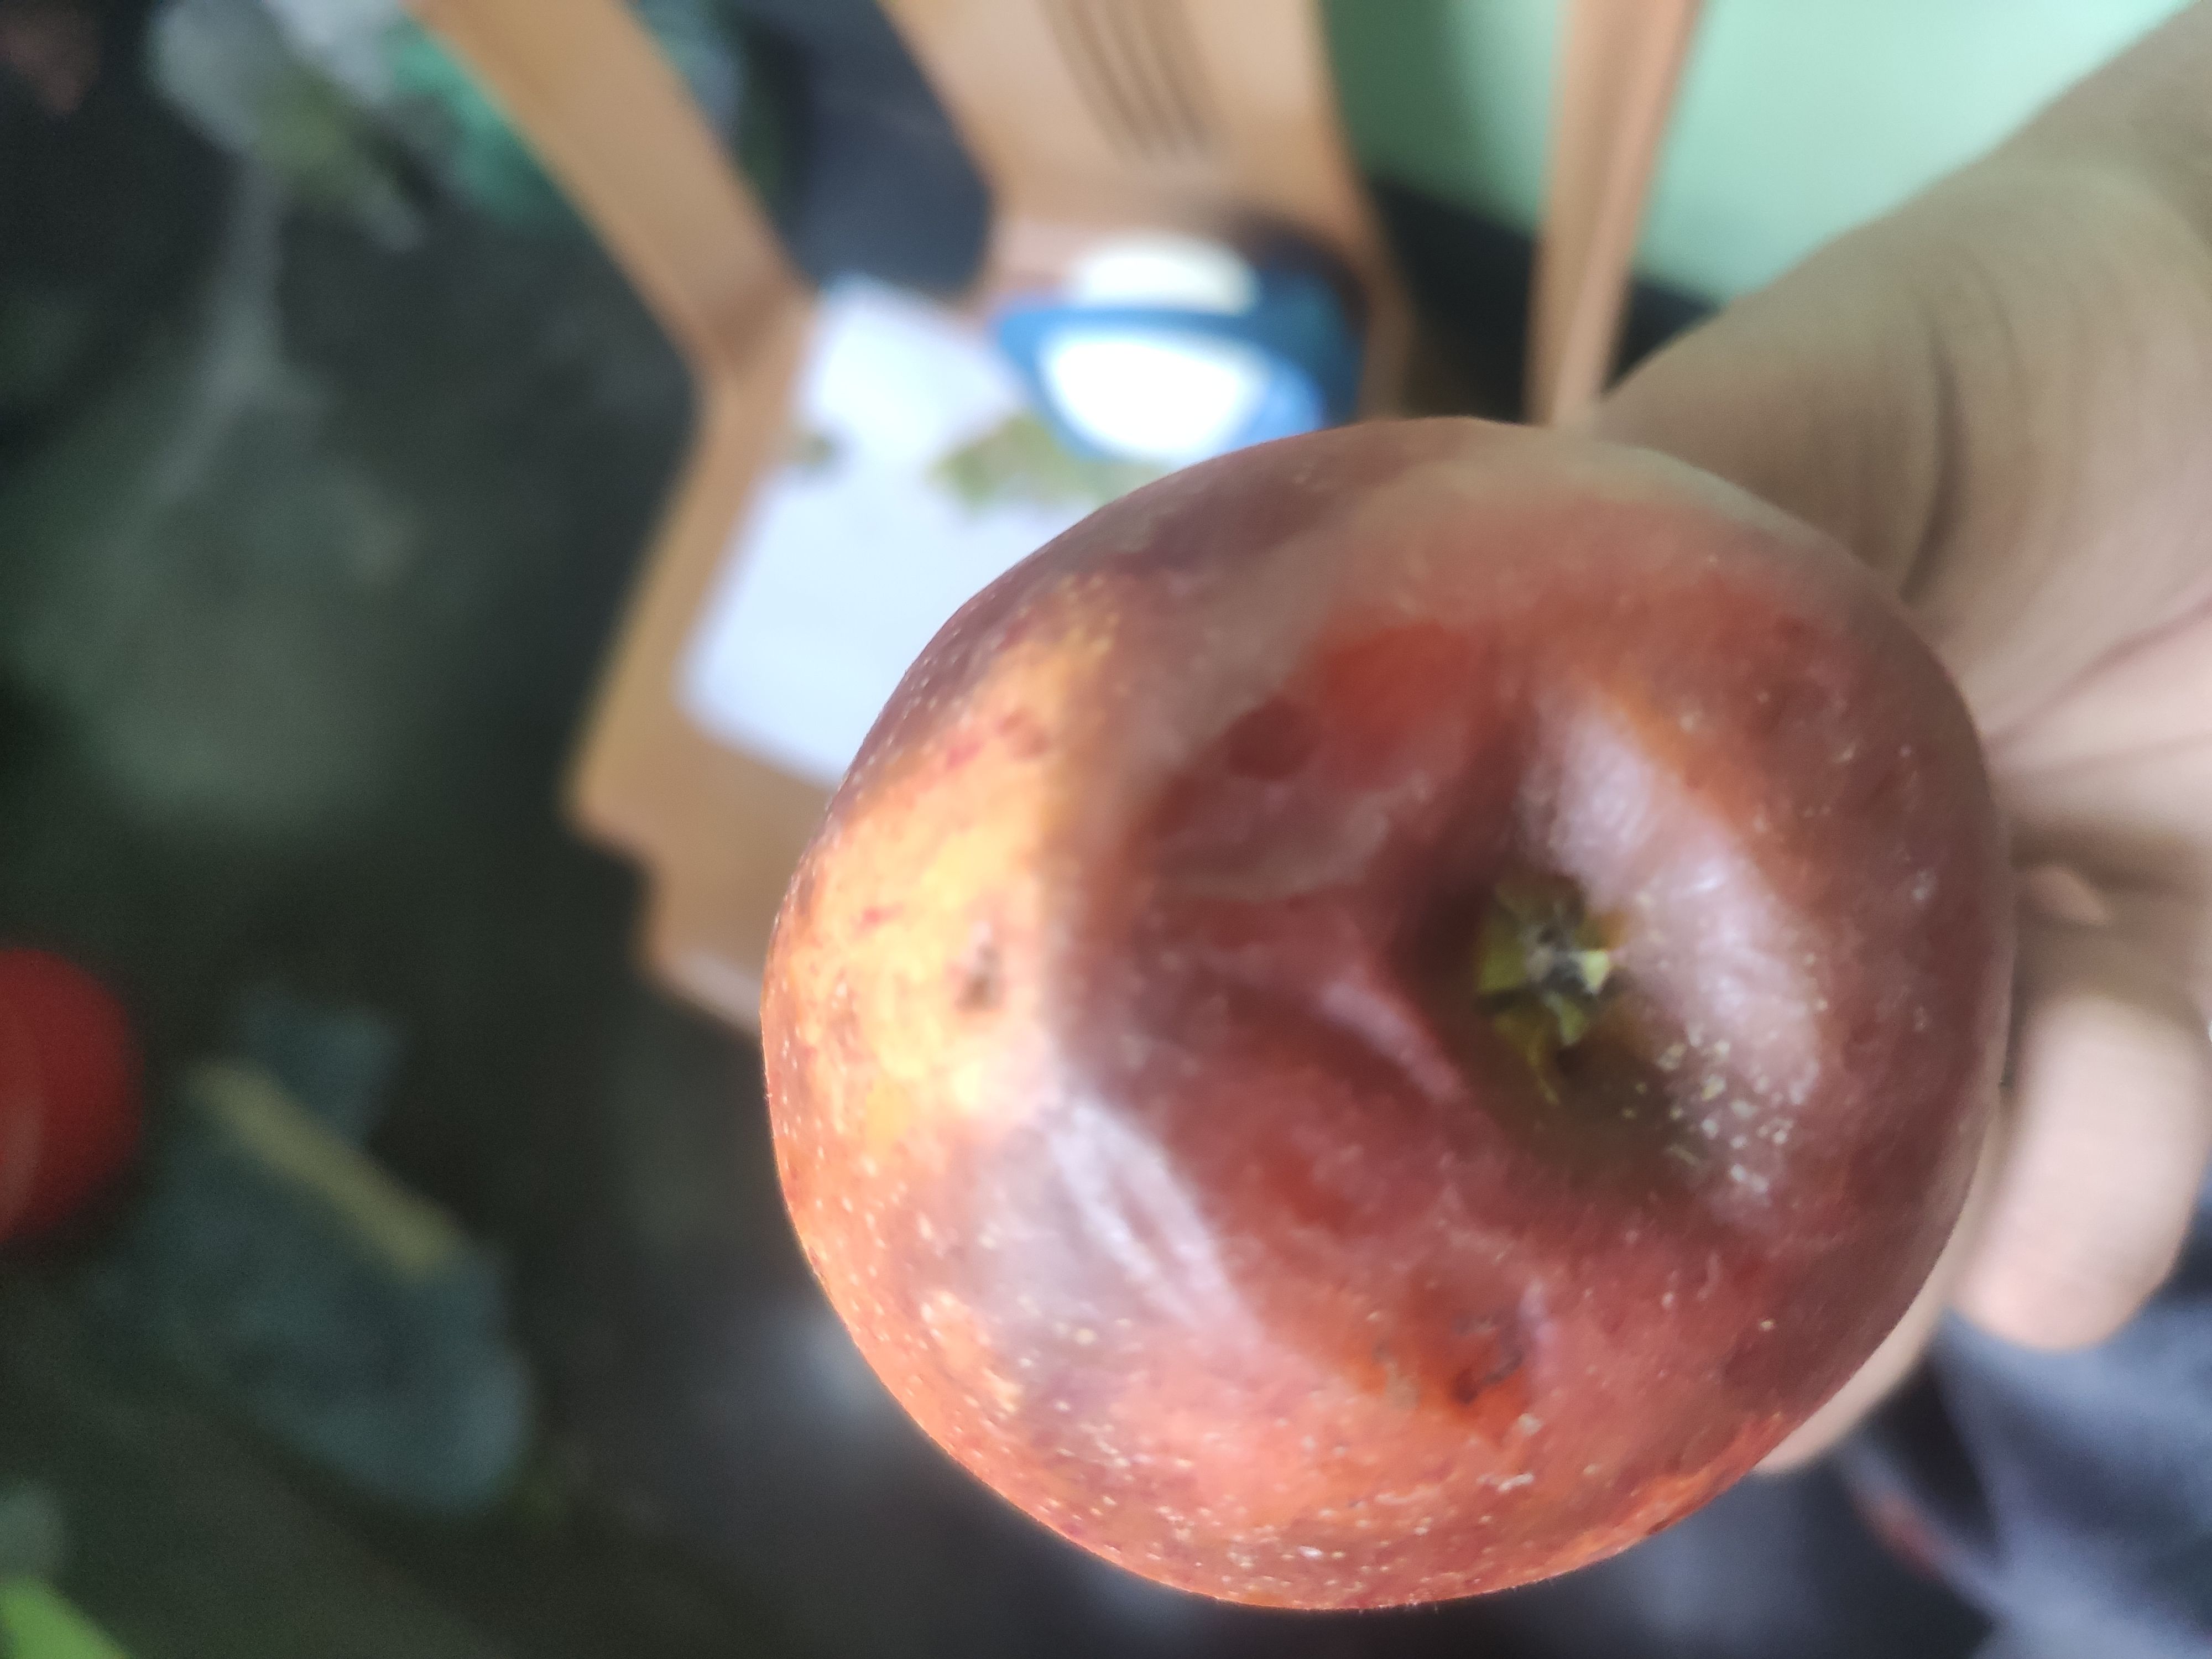
Fruit: apple
Grade: 3rd-grade